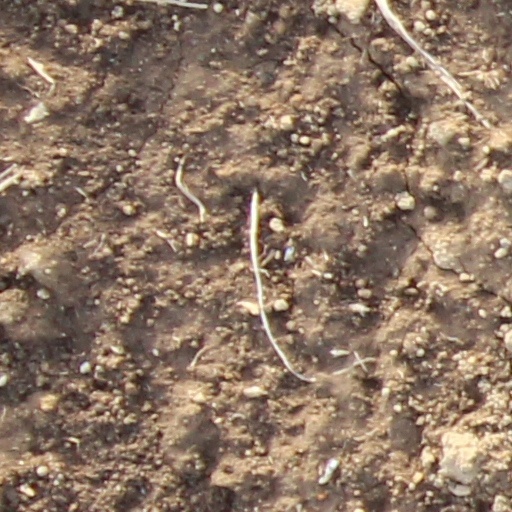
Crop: wheat